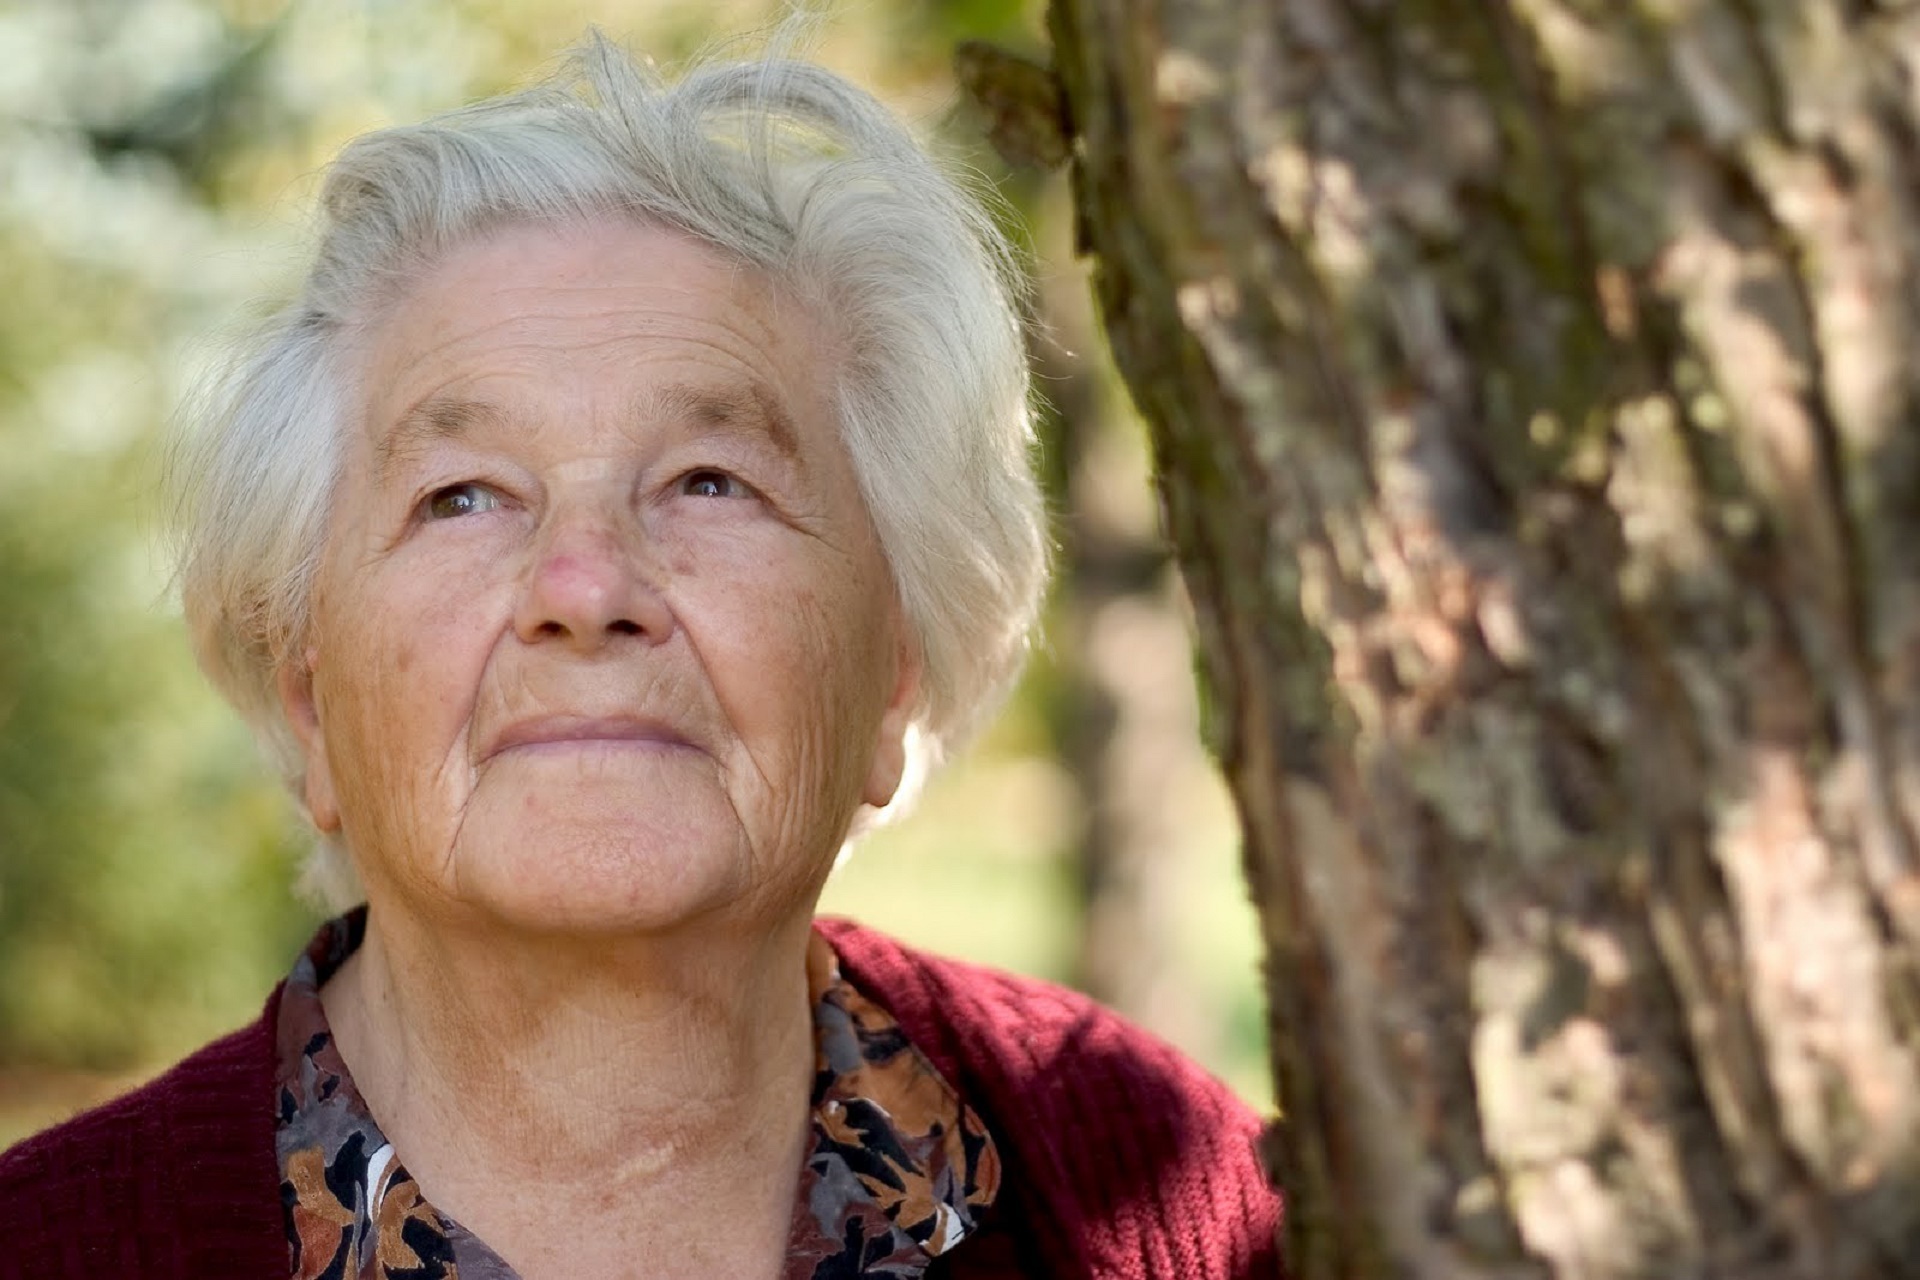
man, person, people, old, portrait, spring, autumn, facial expression, smile, senior citizen, face, women, eye, head, taylor, emotion, andrea, grandparent, portrait photography